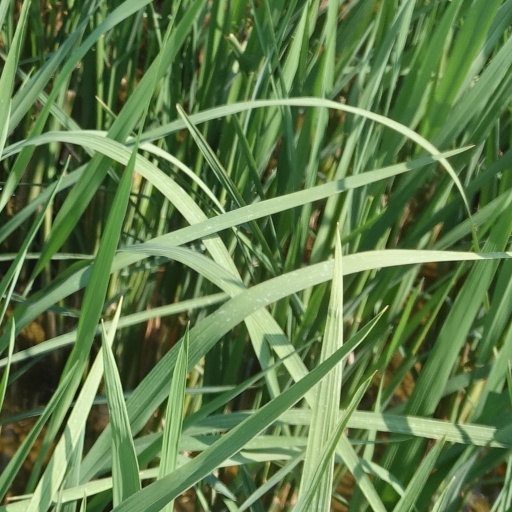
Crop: rice